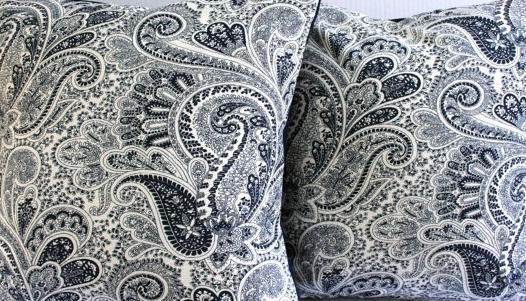
Texture: paisley